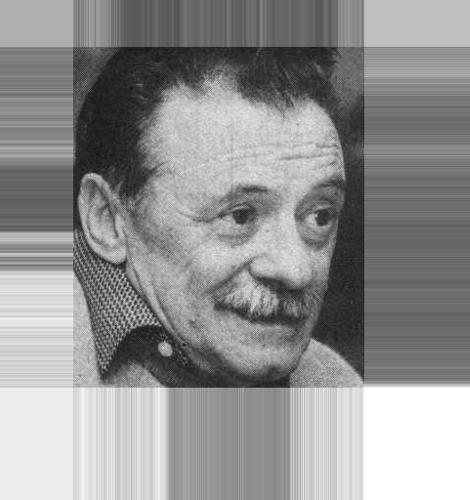
Age: 62